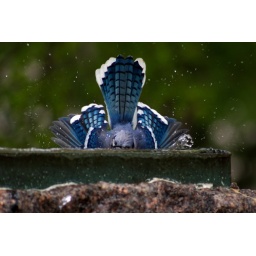
This Bule Jay dived head first into the little bird bath near Freedom Square in DC.